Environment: real
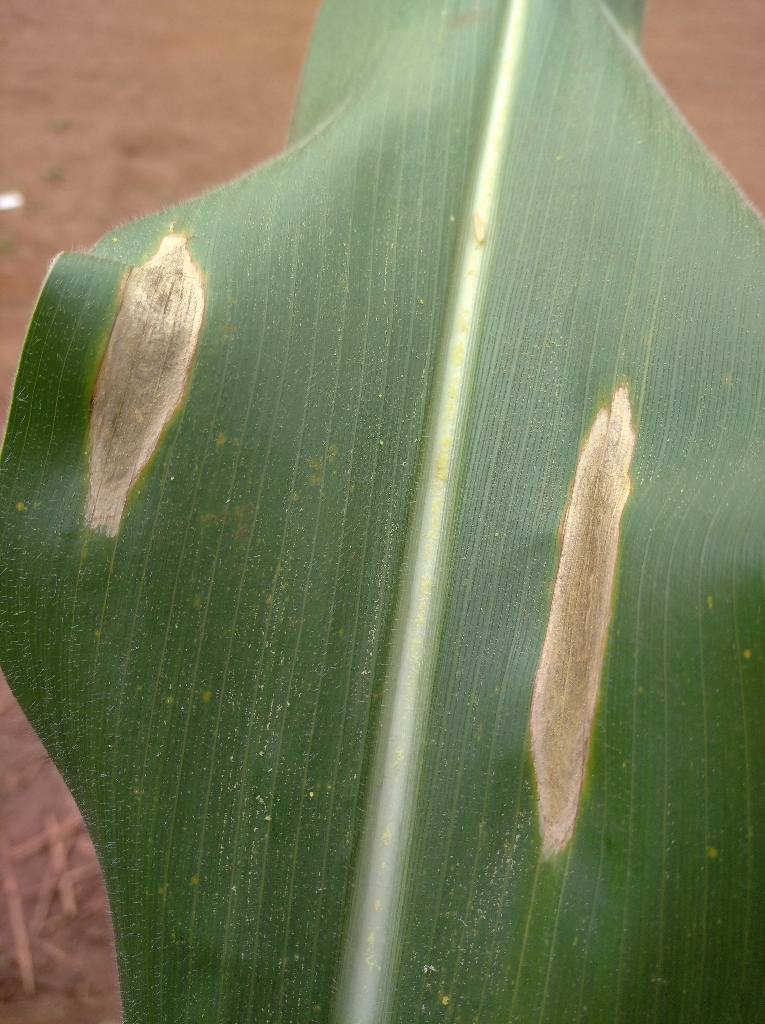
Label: northern_corn_leaf_blight